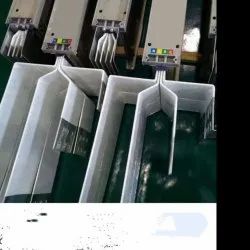
Label: Sandwich_Bus_Duct